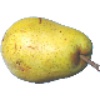
Label: pear_monster